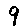
Label: 9